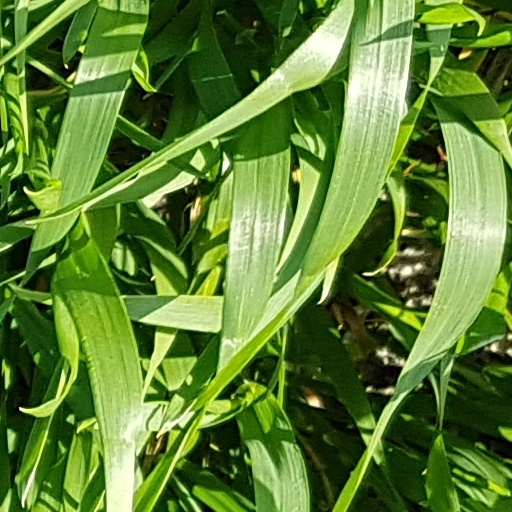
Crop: wheat